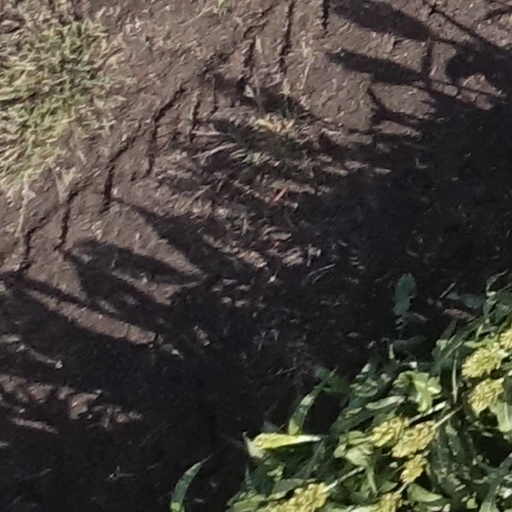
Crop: sorghum